U.S. Route 82

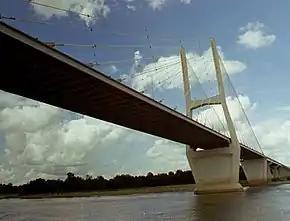
The Greenville Bridge over the Mississippi River between Arkansas and Mississippi

US 82 enters Arkansas in downtown Texarkana, then proceeds almost due east across the flat plains of the Red River. It crosses the Red River at Garland City on a new bridge, then passes through the towns of Lewisville and Magnolia. At Magnolia the route joins US 79 for approximately two miles before continuing eastward. U.S. Route 82 is proposed to cross Interstate 69 in the future. Next, US 82 passes through the cities of El Dorado and Strong before crossing the Ouachita River just north of Lake Jack Lee, then continues through Crossett and Hamburg to Lake Village. The route continues from there across the Mississippi River to Greenville, MS. US 82 closely follows the historical alignment of Arkansas Highway 2.